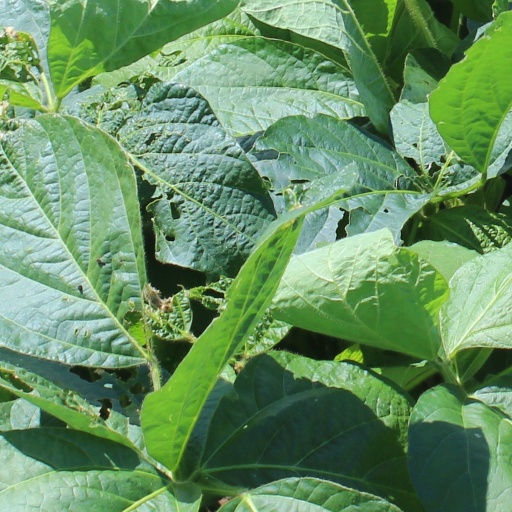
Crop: soybean